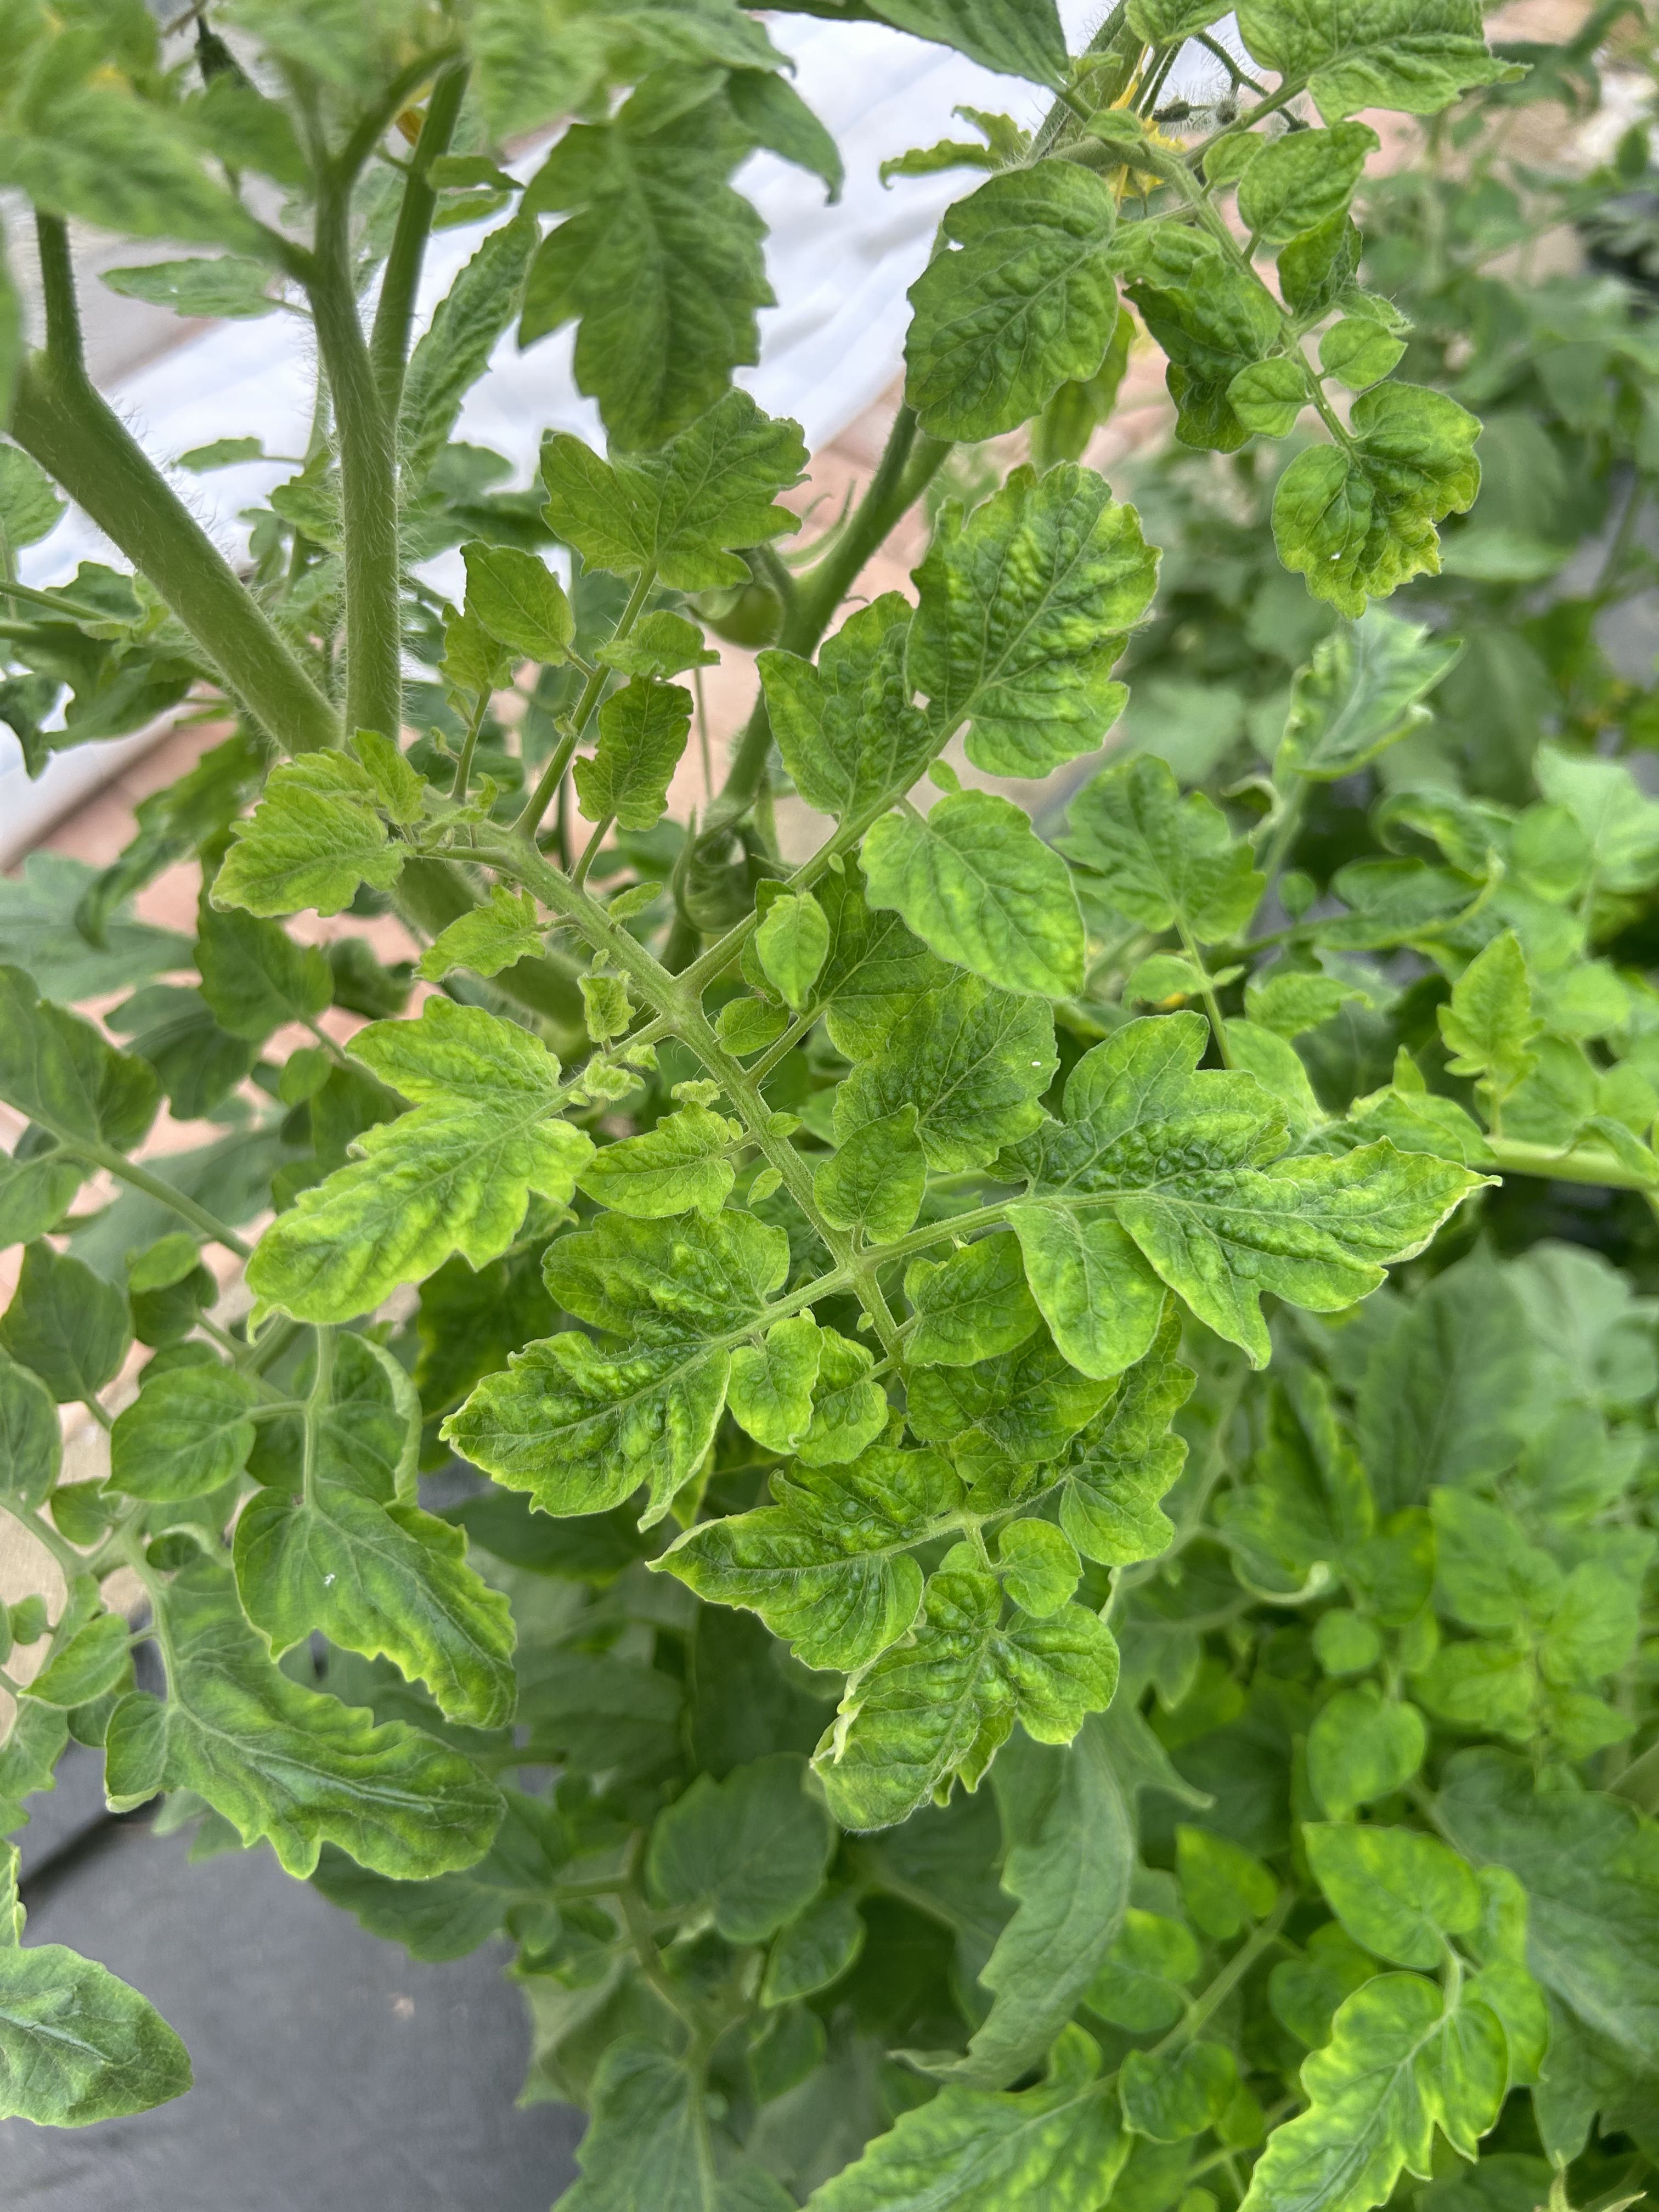
Disease: Viral